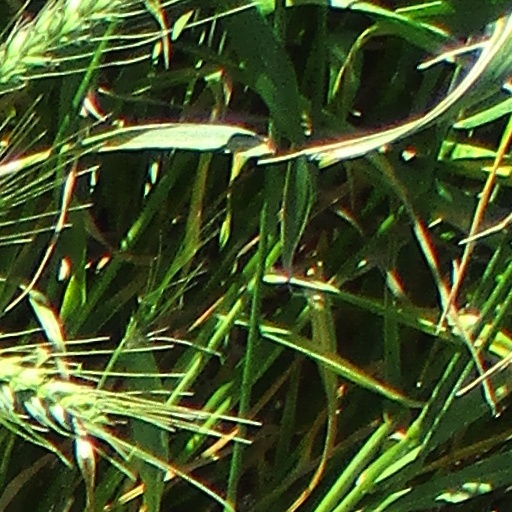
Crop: wheat